Mangrove tree distribution

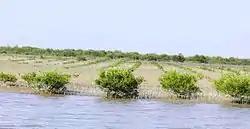
New mangrove plantation, Shah Bundar, Sujawal, Pakistan

The Pichavaram mangroves are situated at Pichavaram near Chidambaram in the state of Tamil Nadu. Pichavaram ranks amongst the most exquisite scenic spots in Tamil Nadu and has many species of aquatic birds.